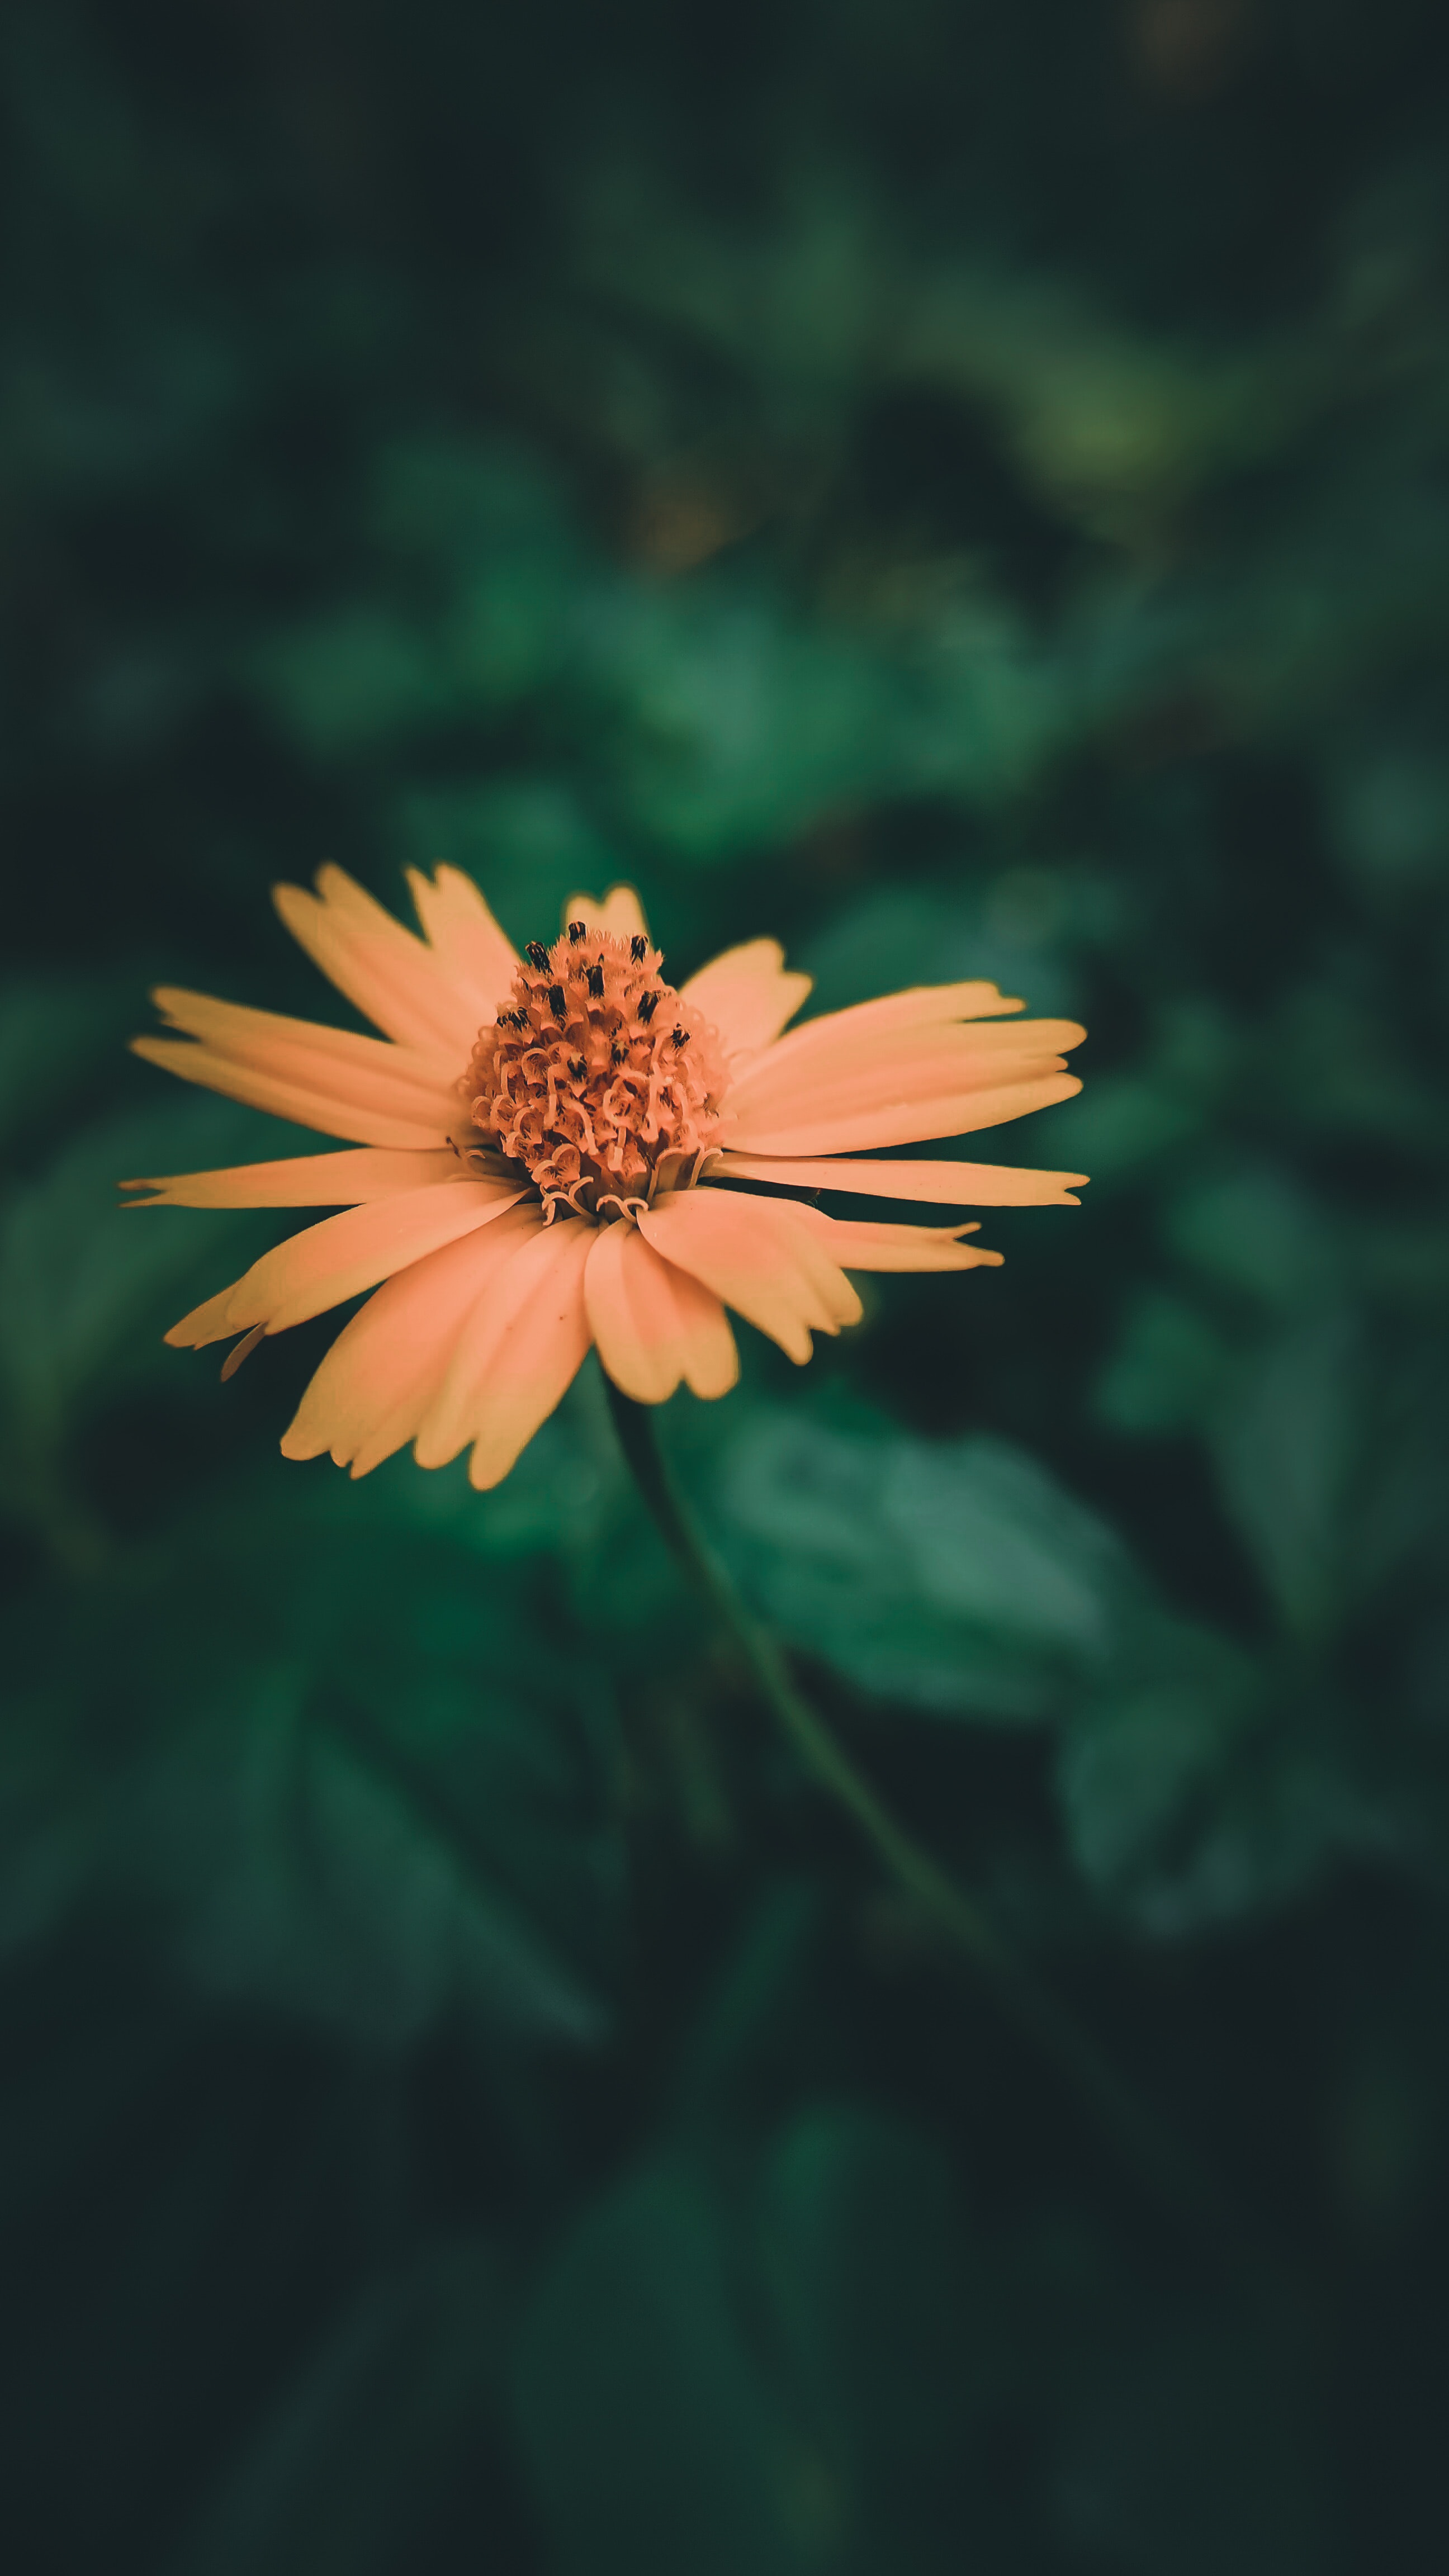
natural, flower, plant, petal, sky, grass, Tints and shades, annual plant, macro photography, pollen, flowering plant, peach, daisy family, flash photography, herbaceous plant, landscape, still life photography, plant stem, Pedicel, asterales, perennial plant, darkness, sunflower, wildflower, Forb